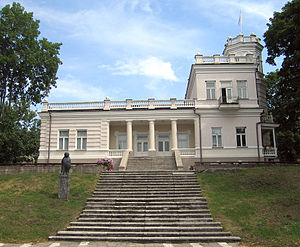
Druskininkai / Galleri
Druskininkai er beliggende ved bredden af Nemunas-floden i det sydlige Litauen i Alytus apskritis, 60 km syd for hovedbyen i apskritis, Alytus, tæt ved grænsen til Hviderusland og Polen og ca 300 km fra Østersøen. Byen hovedsæde i Druskininkai kommune og har et indbyggertal på 15.547. Druskininkai er Litauens ældste kurby med kurbade siden 1800-tallet.